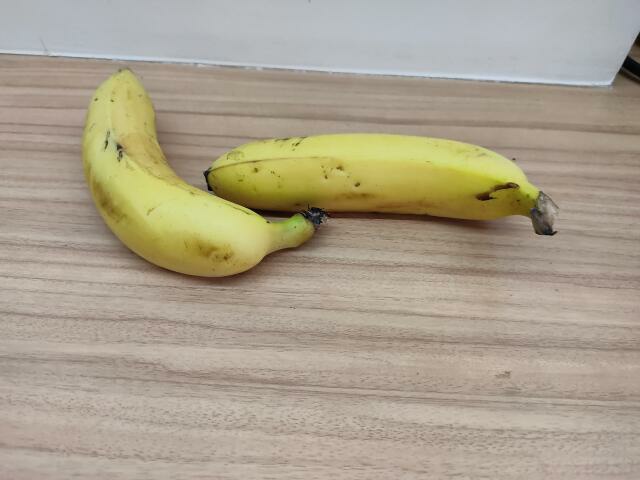
Label: Ripe_Banana